Jugy

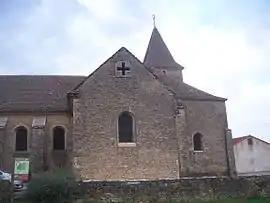
The church in Jugy

Jugy is a commune in the Saône-et-Loire department in the region of Bourgogne-Franche-Comté in eastern France.